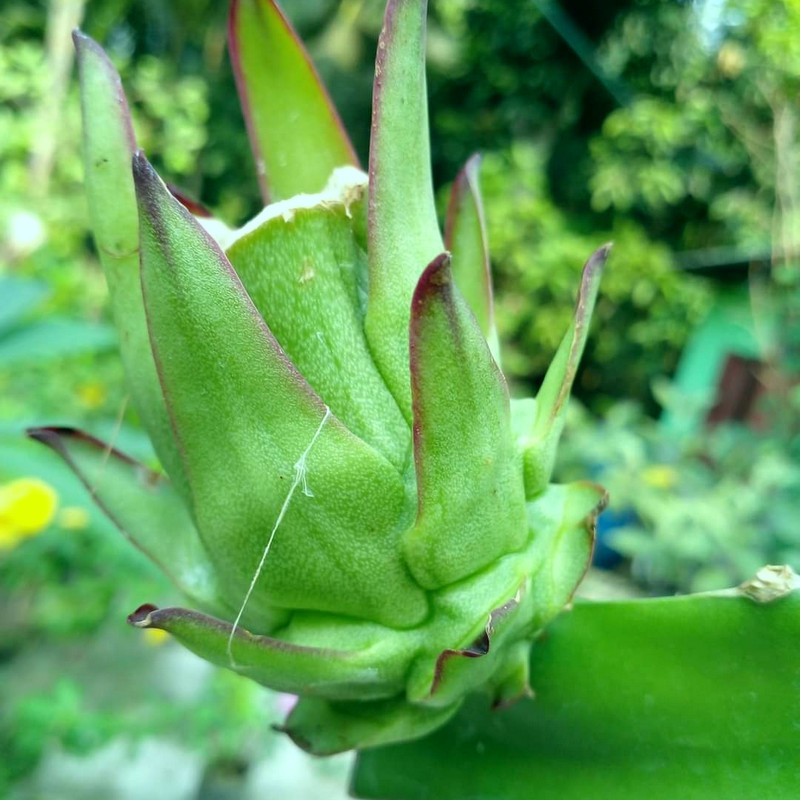
Label: Immature Dragon Fruit